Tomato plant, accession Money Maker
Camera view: bottom (45 deg); turntable rotation: 300 degrees
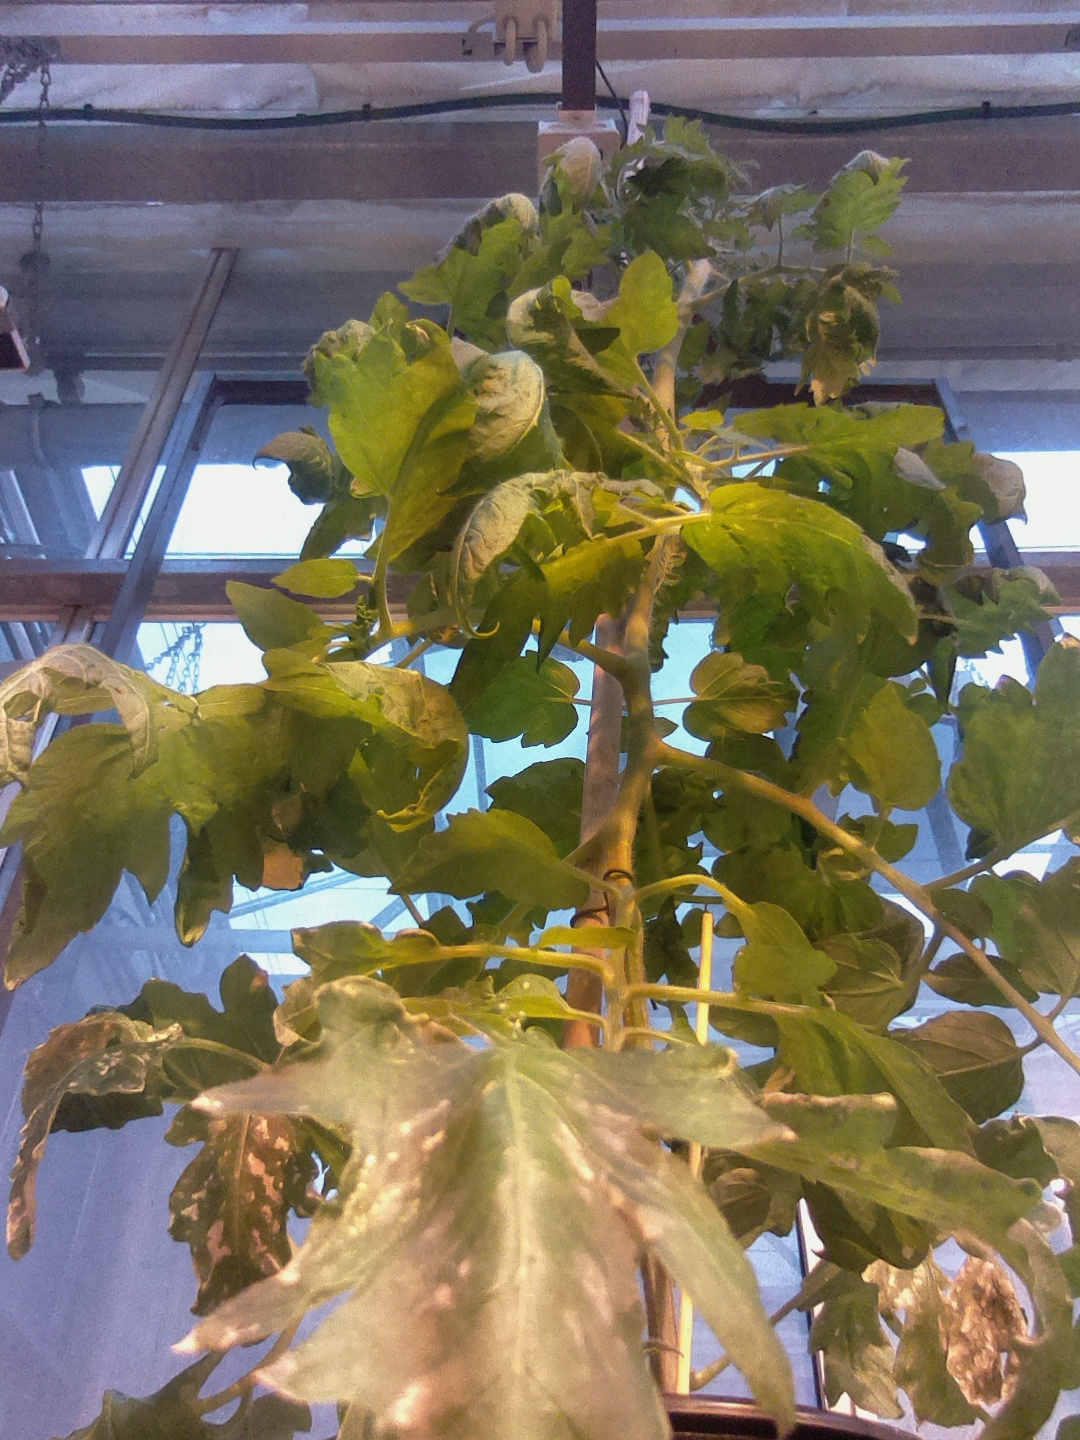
BBCH growth stage 69: End of flowering, 90%-100% of flowers open, more petals falling